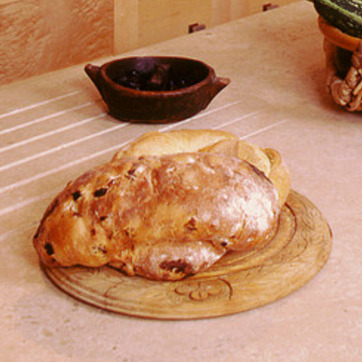
Material: food